Weimar

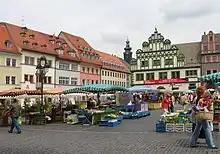
Market Square with some 16th-century Renaissance patricians' houses

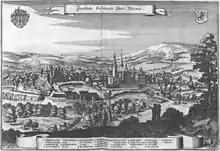
Weimar in 1650

After the Treaty of Leipzig (1485) Weimar became part of the electorate of the Ernestine branch of Wettins with Wittenberg as capital. The Protestant Reformation was introduced in Weimar in 1525; Martin Luther stayed several times in the city. As the Ernestines lost the Schmalkaldic War in 1547, their capital Wittenberg went also to the Albertines, so that they needed a new residence. As the ruler returned from captivity, Weimar became his residence in 1552 and remained as such until the end of the monarchy in 1918. The first Ernestine territorial partition in 1572 was followed by various ones, nevertheless Weimar stayed the capital of different Saxe-Weimar states. The court and its staff brought some wealth to the city, so that it saw a first construction boom in the 16th century. The 17th century brought decline to Weimar, because of changing trade conditions (as in nearby Erfurt). Besides, the territorial partitions led to the loss of political importance of the dukes of Saxe-Weimar and their finances shrunk. The city's polity weakened more and more and lost its privileges, leading to the absolutist reign of the dukes in the early 18th century. On the other hand, this time brought another construction boom to Weimar, and the city got its present appearance, marked by various ducal representation buildings. The city walls were demolished in 1757 and during the following decades, Weimar expanded in all directions. The biggest building constructed in this period was the "Schloss" as the residence of the dukes (north and east wing: 1789–1803, west wing 1832–1835, south wing: 1913–1914). Between 1708 and 1717 Johann Sebastian Bach worked as the court's organist in Weimar.